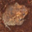
Label: frog